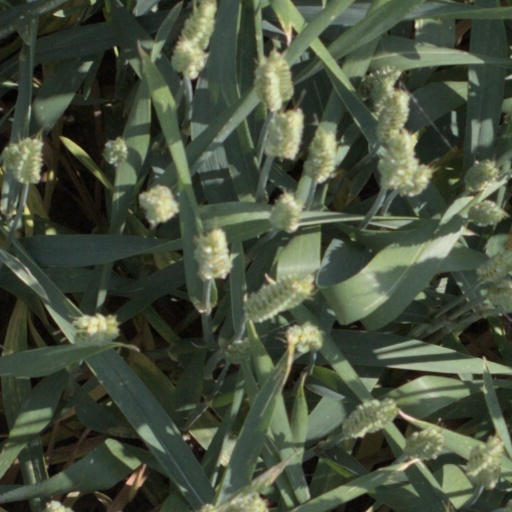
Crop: wheat